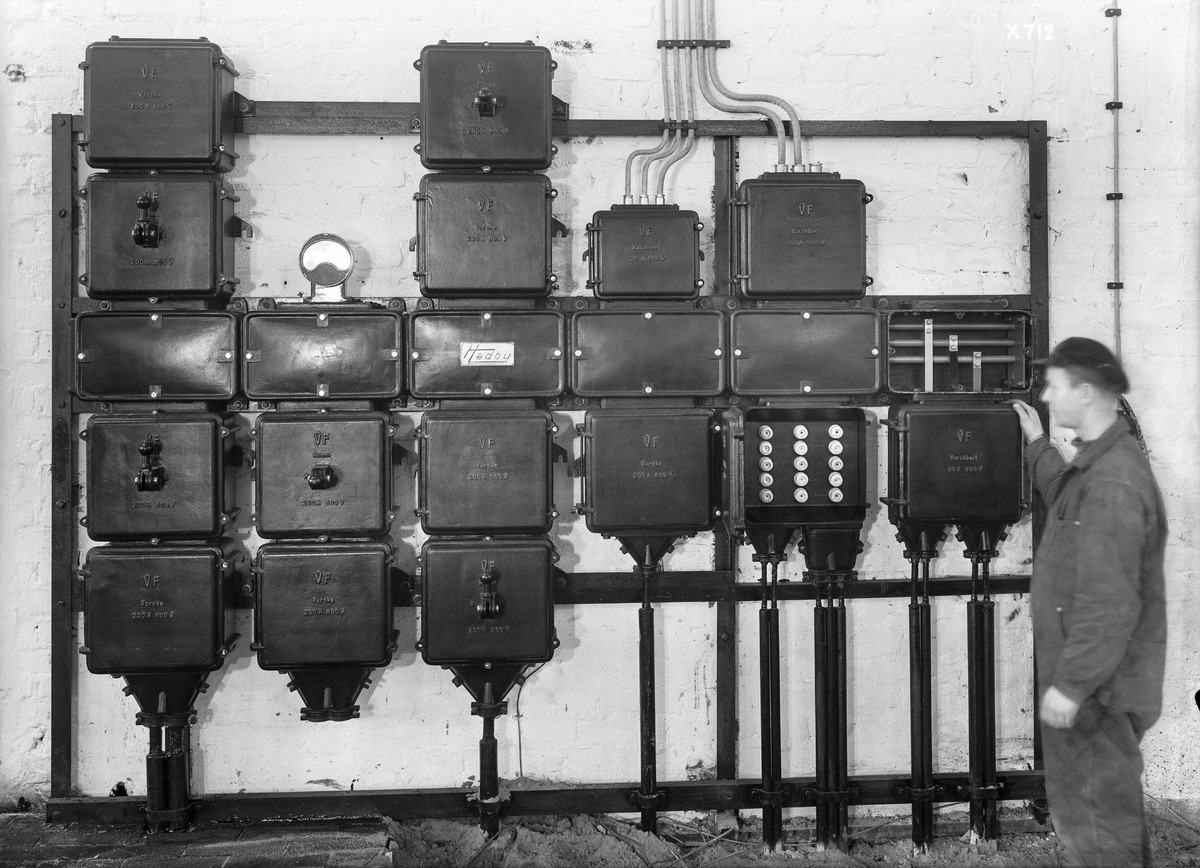
Sähkölaitteistoa
Electrical equipment
sisällön kuvaus: Teollisuuden sähkölaitteistoa vuonna 1936. Työmies seisomassa laitteiston vieressä. content description: Industrial electrical equipment in 1936. A worker standing next to the equipment.
Vuosi: 1936
Paikka: , Suomi, Suomi
Aiheet: laitteet; laitteistot; sähkölaitteet; sähkö; teollisuus; industry; electricity